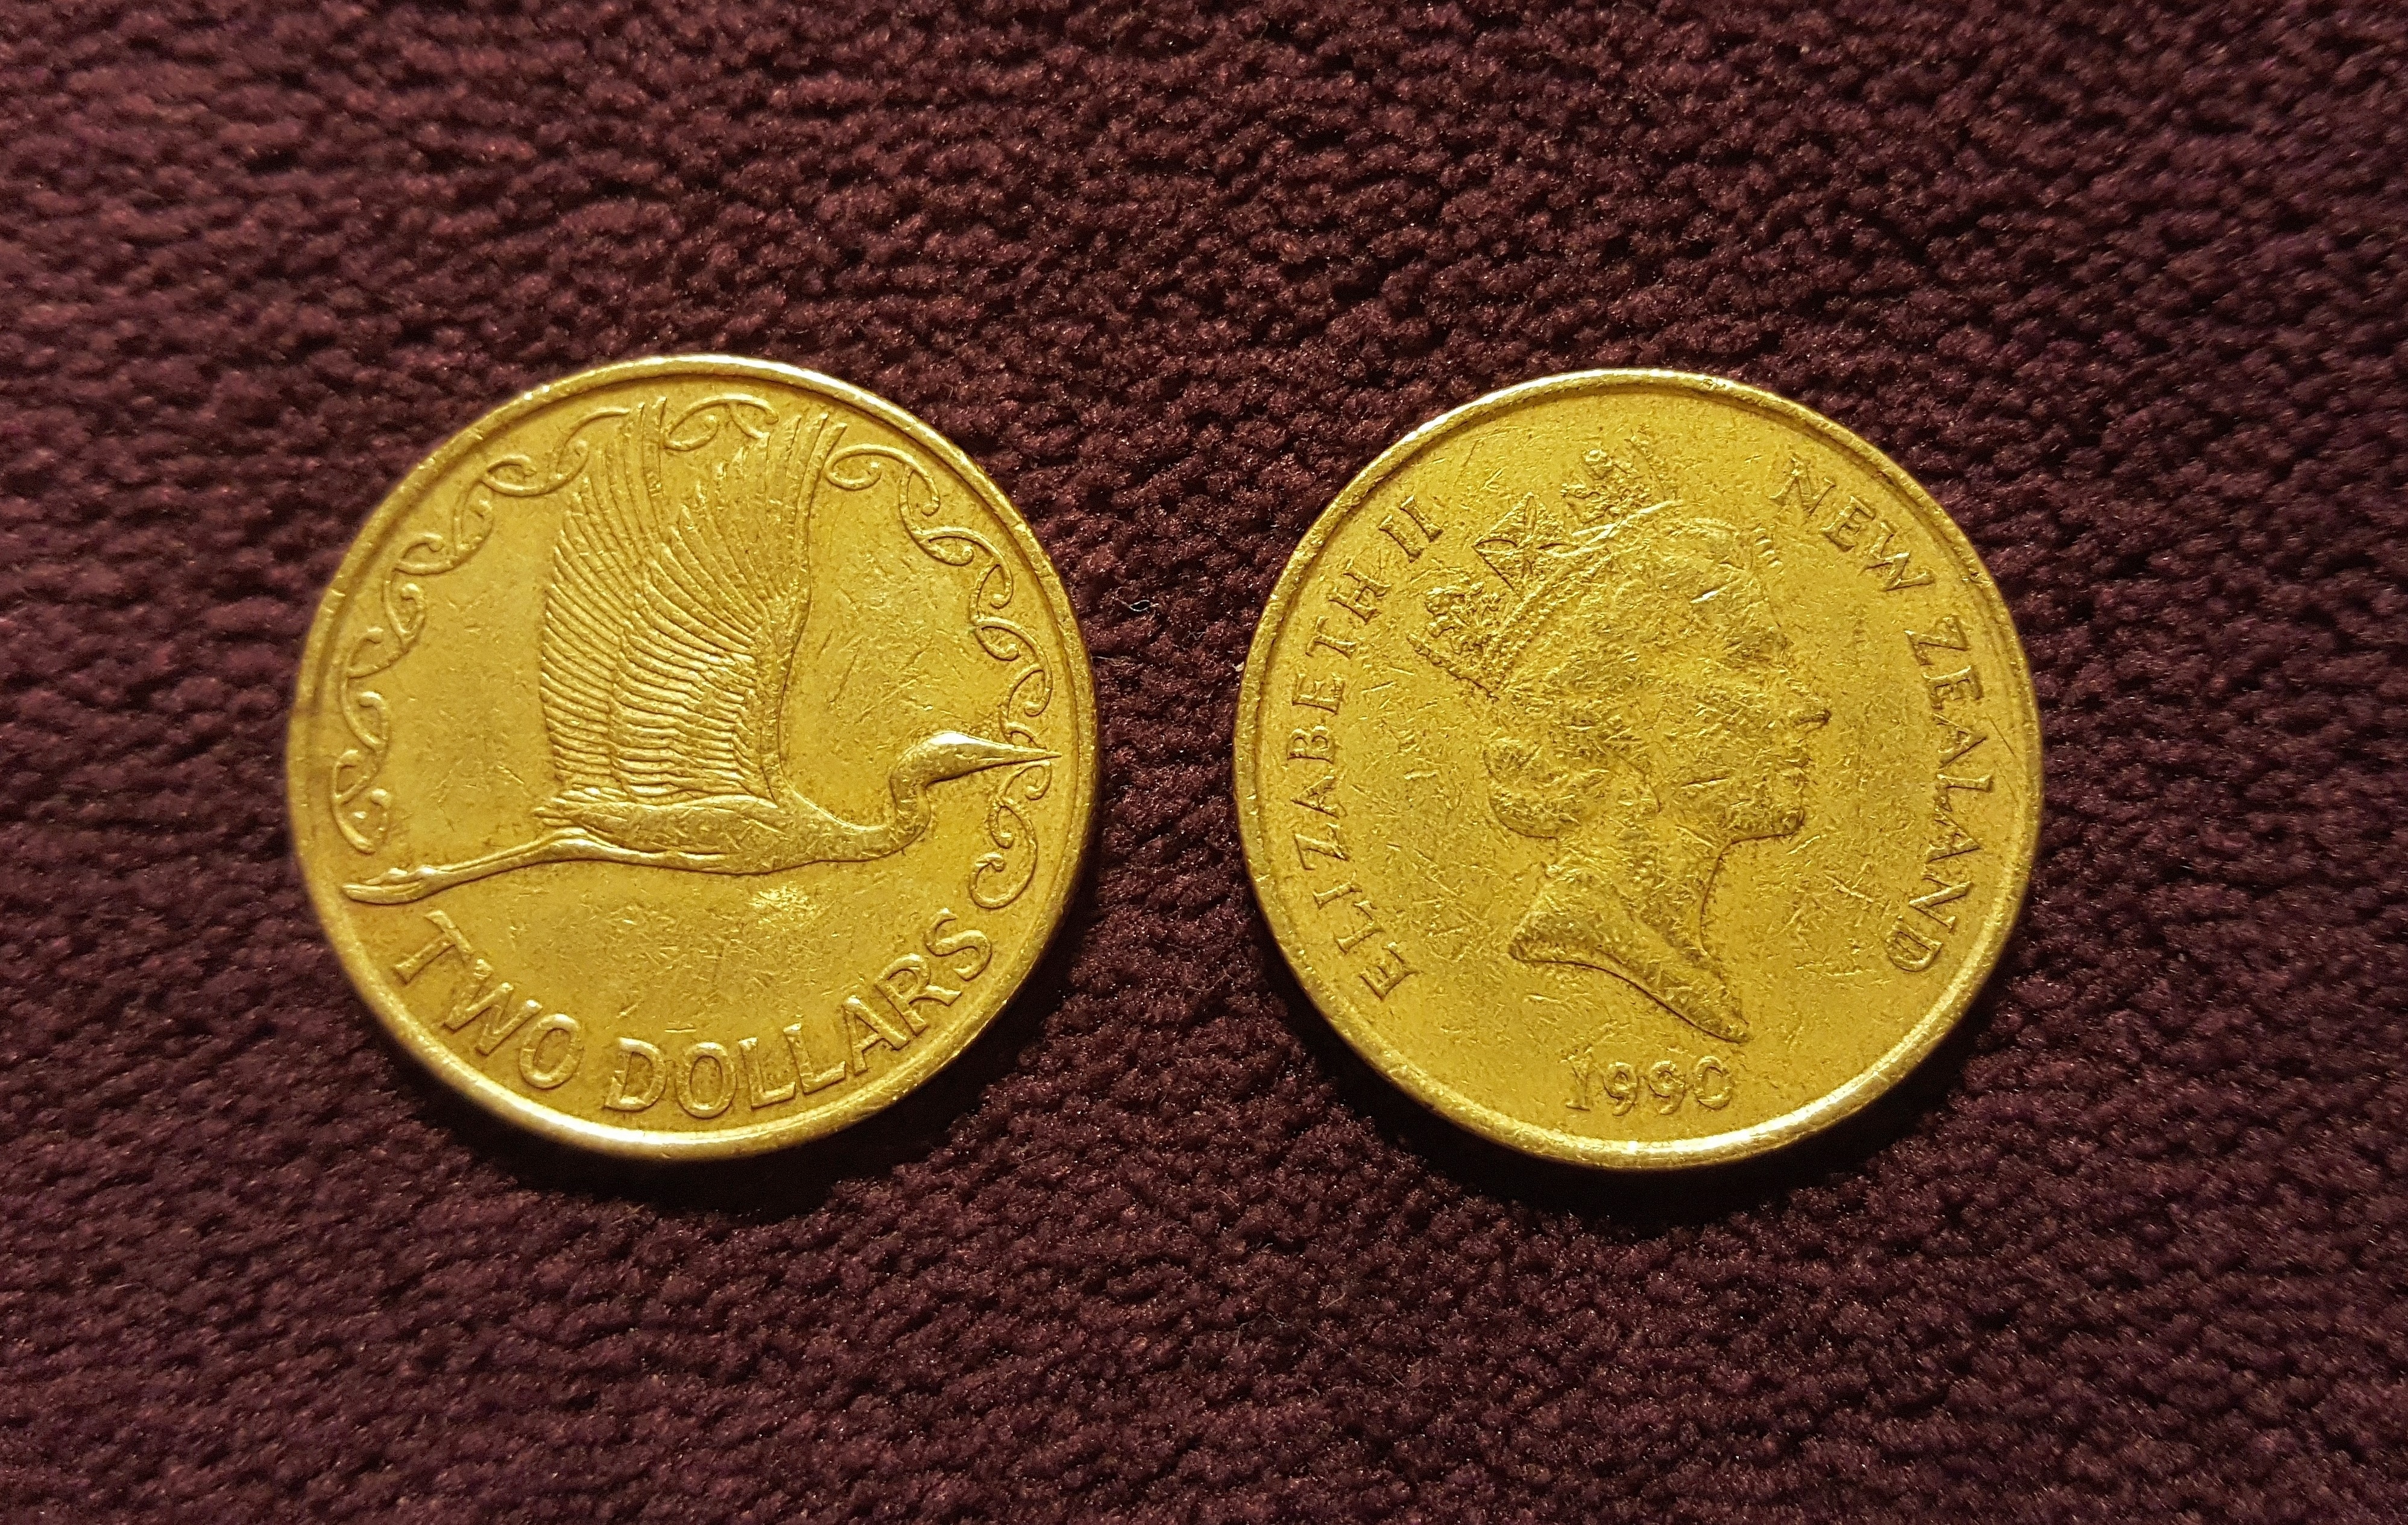
metal, money, business, material, circle, close up, bank, gold, currency, coin, change, piggy bank, banking, buy, tender, economy, financial, savings, coins, finance, wealth, investment, invest, pay, dollars, gold coins, legal tender, monetary, two dollar coin, new zealand currency, queen elizabeth